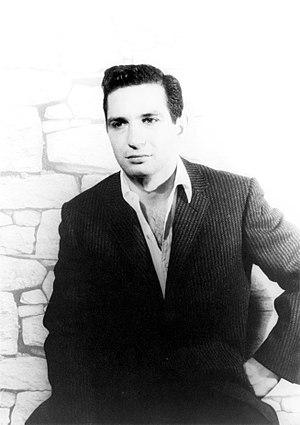
John Cassavetes, né le 9 décembre 1929 à New York et mort le 3 février 1989 à Los Angeles, est un acteur, scénariste et réalisateur américain.